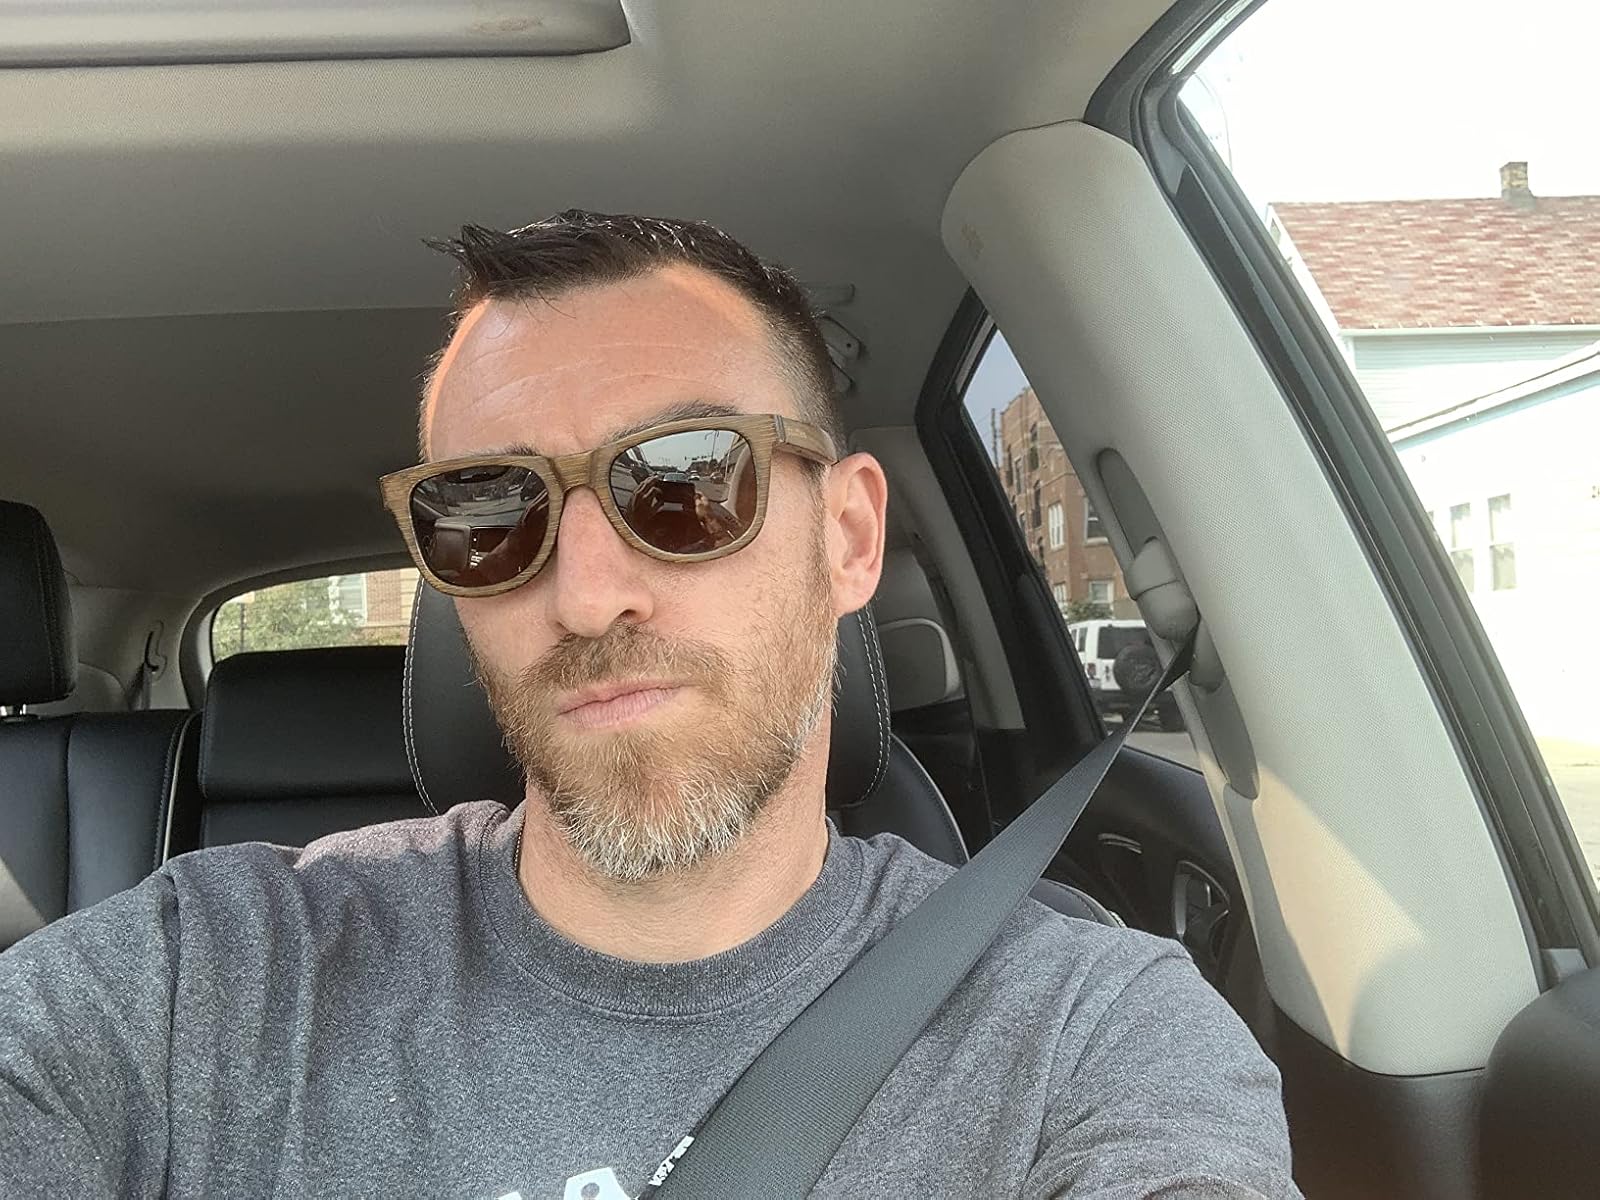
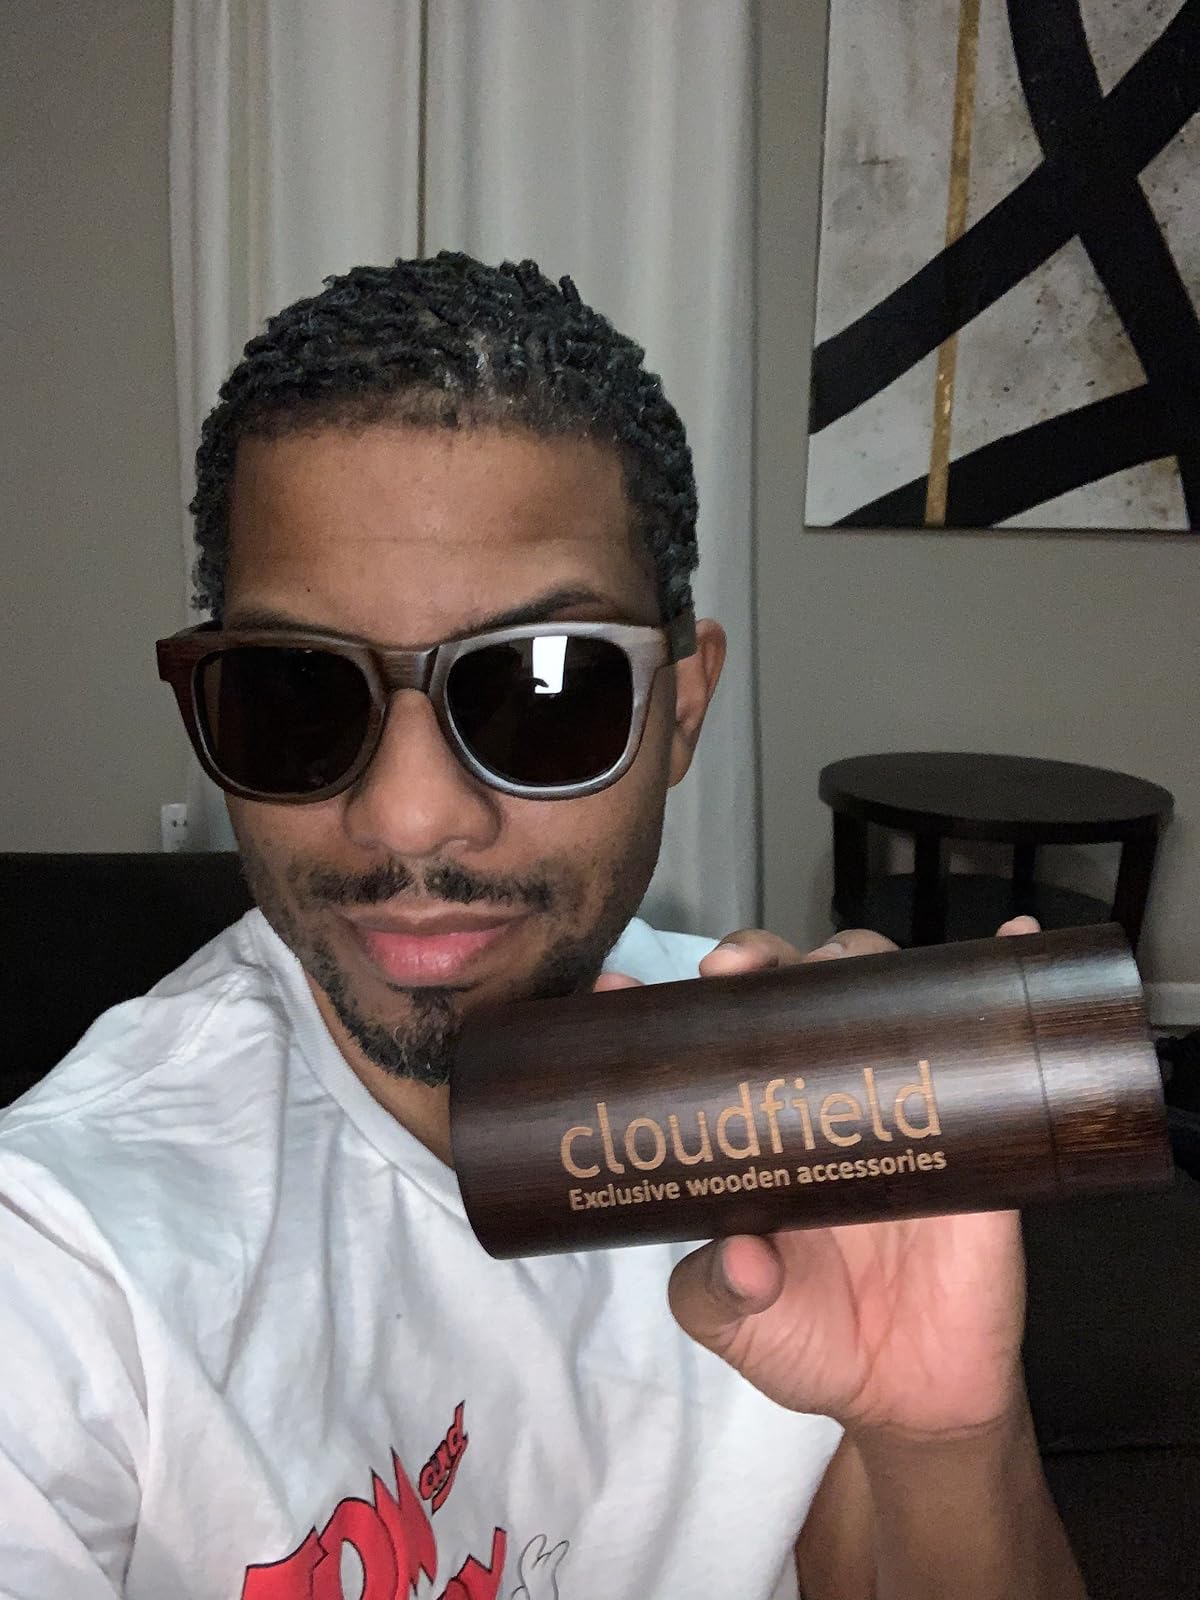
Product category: accessories_sunglasses
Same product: yes